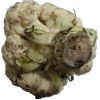
Label: Cauliflower 1